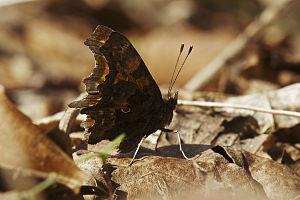
Le camouflage est une technique qui permet la dissimulation d'un animal ou d'un équipement, par une variété de méthodes dans le but de rester inaperçu. Cela comprend toutes les techniques retardant l'identification de l'objet, tel que le camouflage disruptif à haut contraste utilisé notamment sur les uniformes militaires.